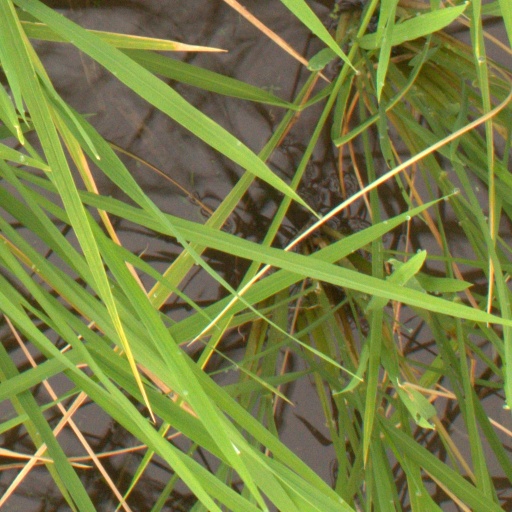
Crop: rice